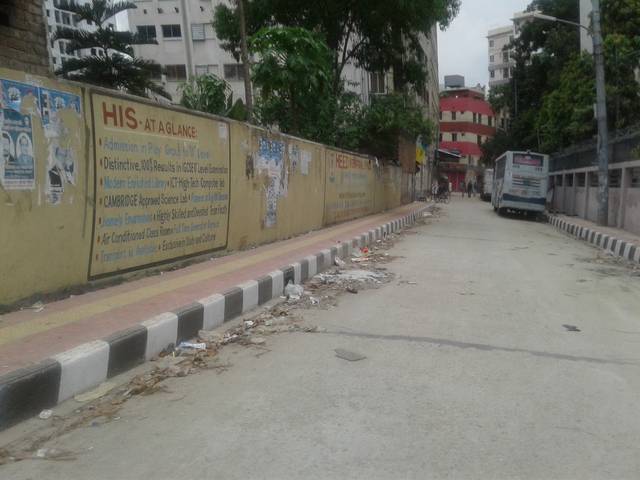
Region: Bangladesh
Coordinates: 23.804, 90.377